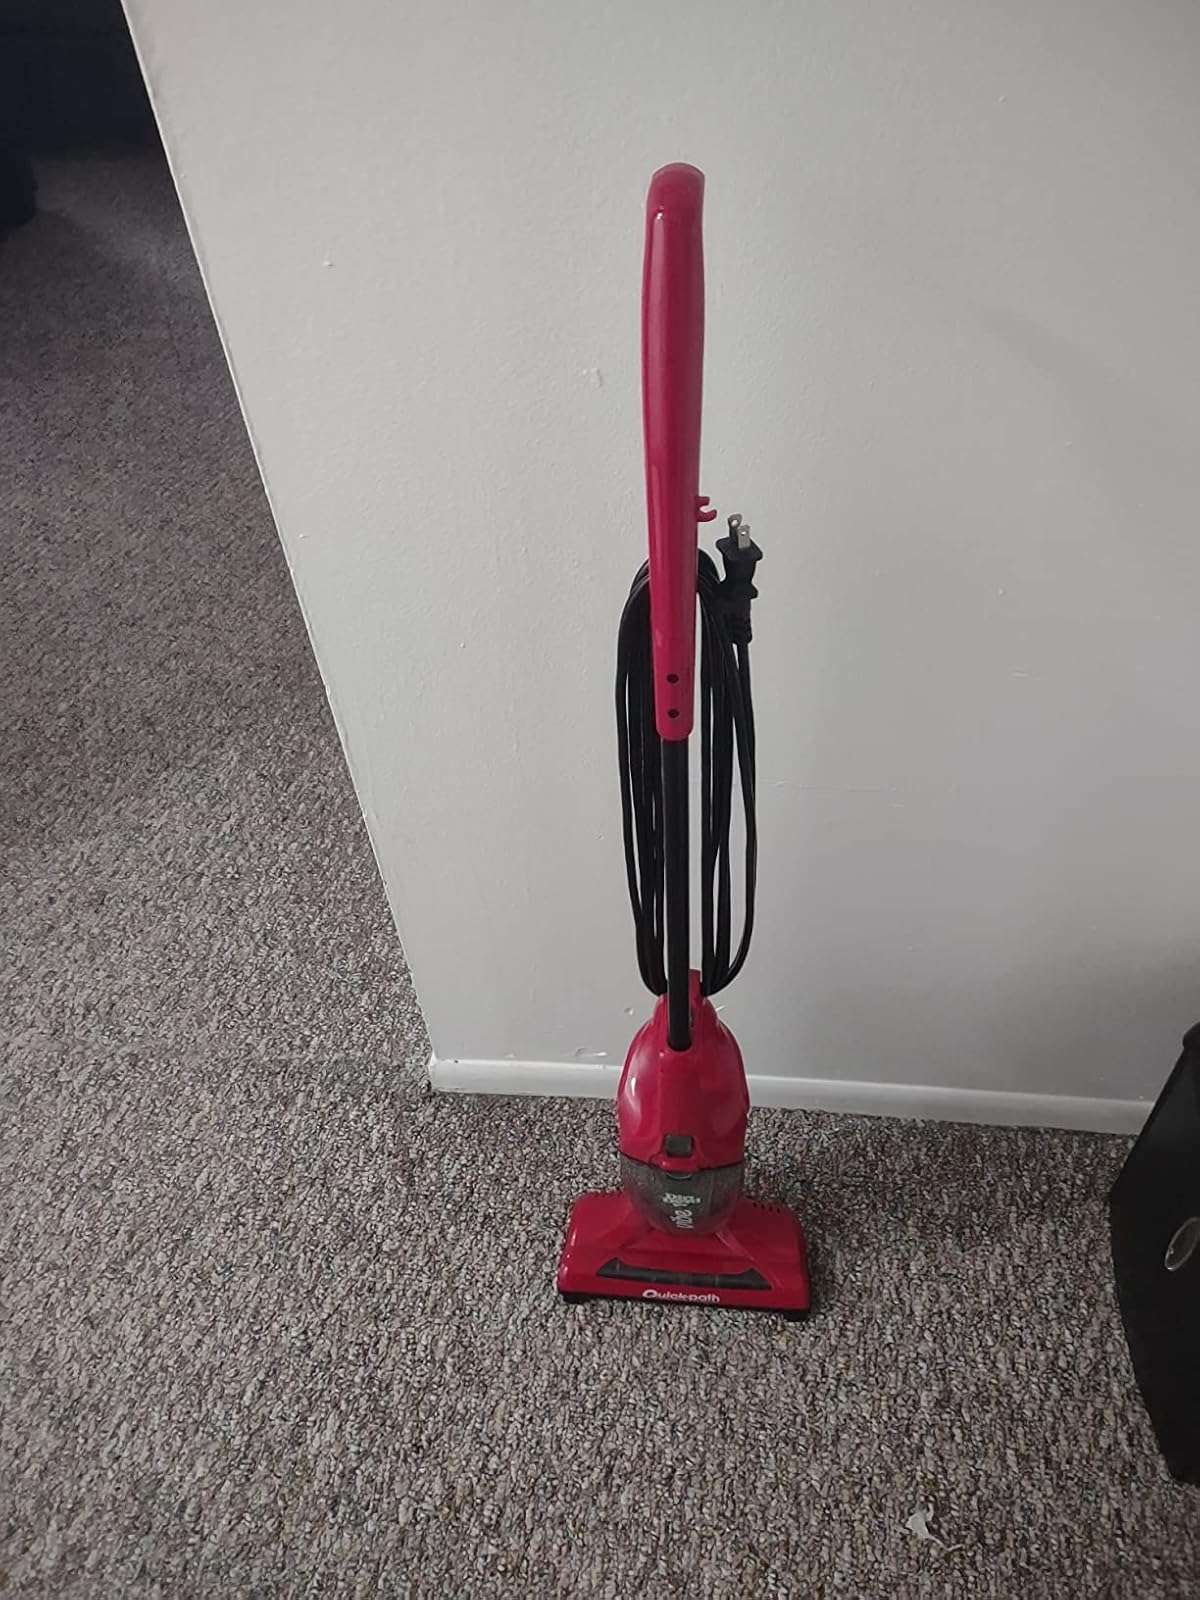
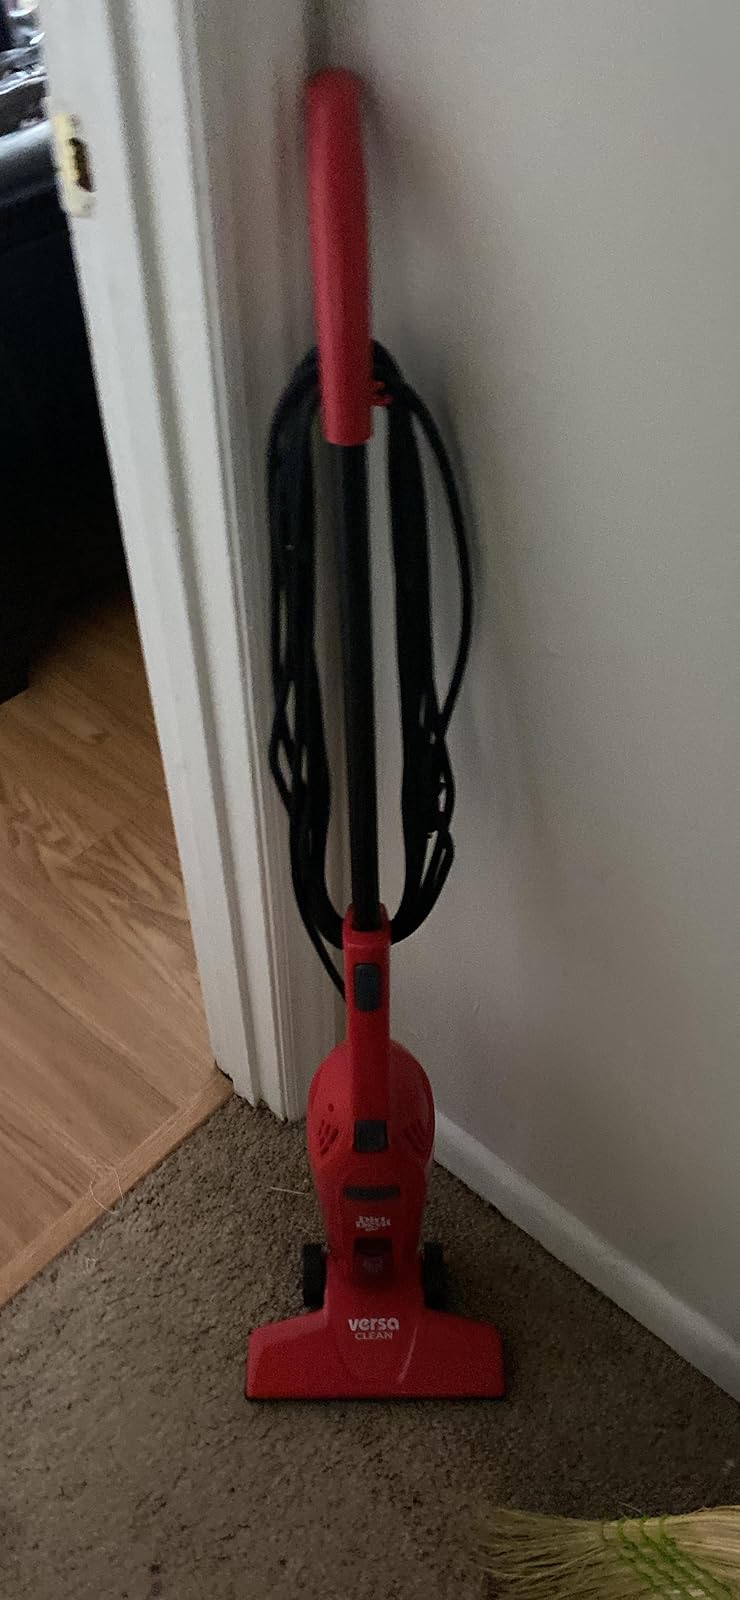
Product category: items_vacuum
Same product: no